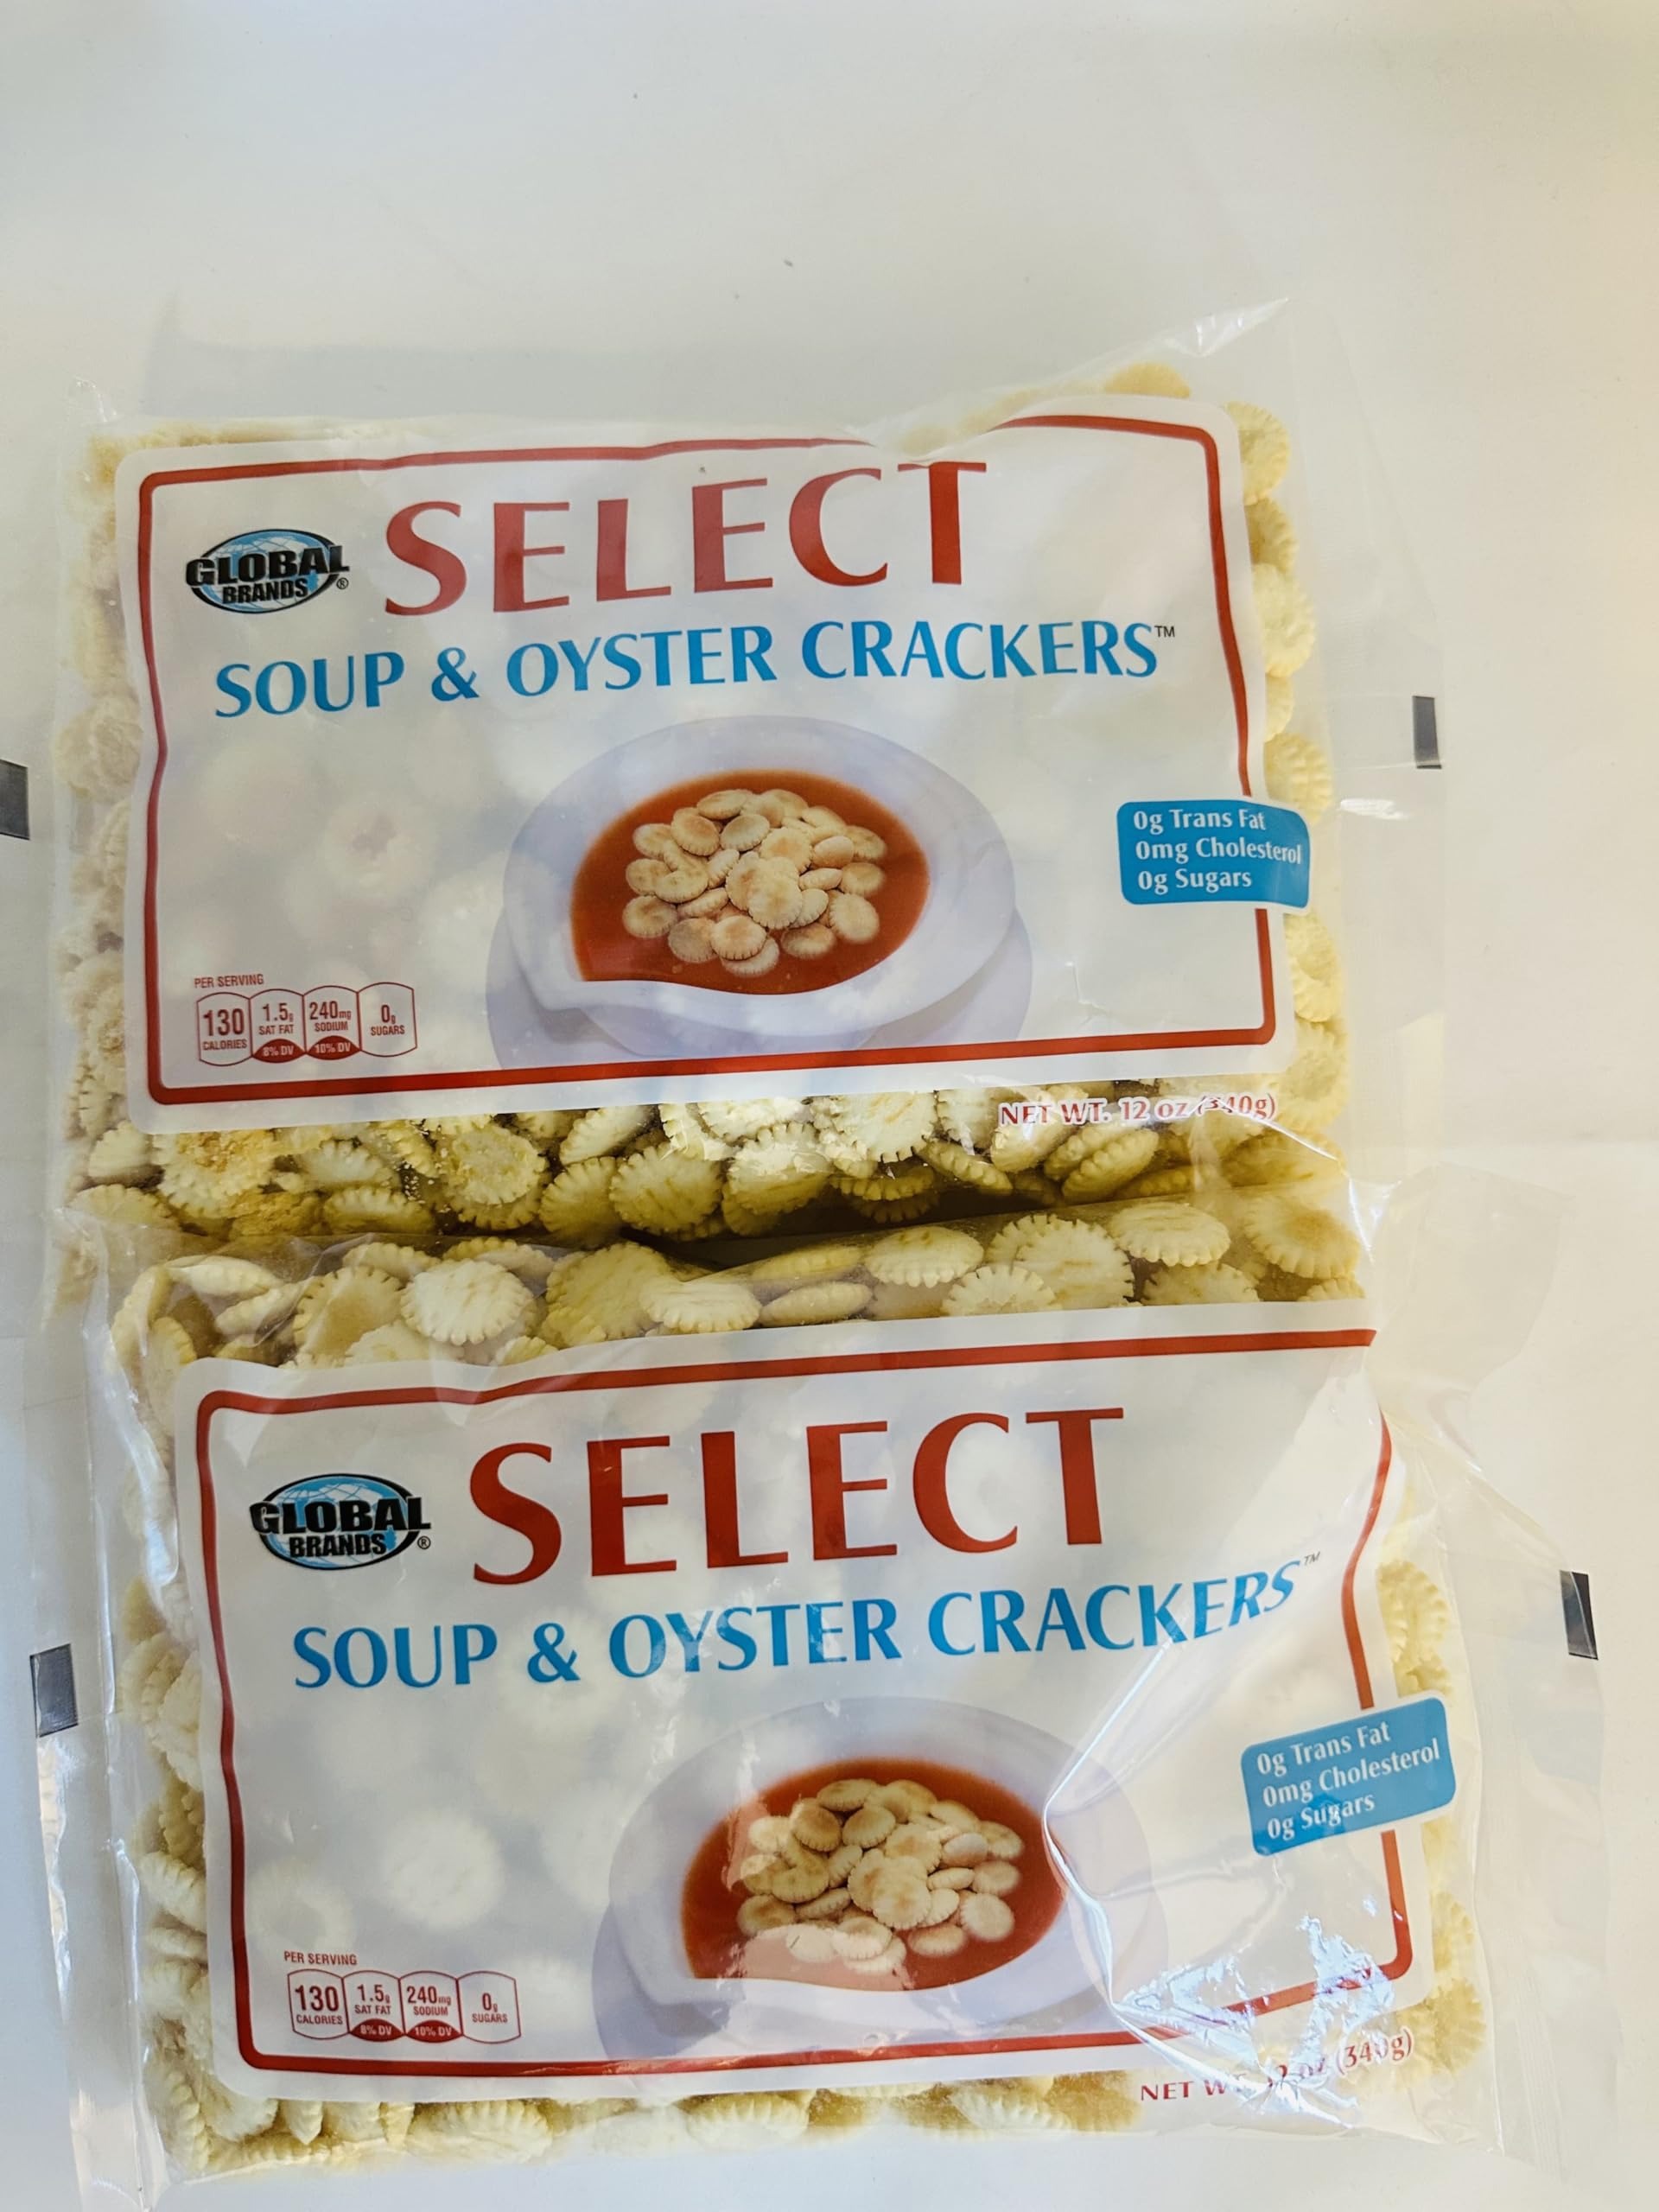
Item Name: Premium Restaurant Soup and Oyster crackers 12 oz (2 bags)
Bullet Point: Premium Crackers with 0 transfat, 0mg Cholestrol and 0g sugar Perfect snack crackers for adding to soups or grabbing by the handful Soup crackers with no cholesterol and no saturated fat
Product Description: Premium Crackers with 0 transfat, 0mg Cholestrol and 0g sugar Perfect snack crackers for adding to soups or grabbing by the handful Soup crackers with no cholesterol and no saturated fat
Value: 24.0
Unit: Ounce

Price: 3.68